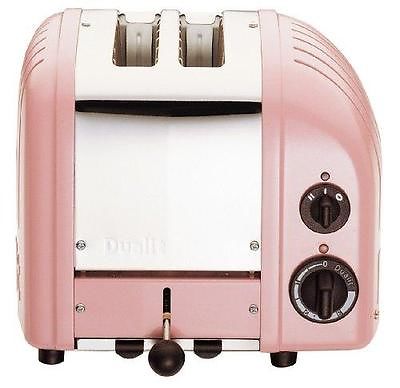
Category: toaster